The Adventures of Pinocchio

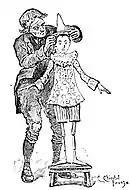
Geppetto is released from prison and makes Pinocchio a new pair of feet.

Left alone, Pinocchio heads back to Geppetto's house to get something to eat, where a talking cricket warns him of the perils of disobedience and laziness. After being called a wooden head, in retaliation, Pinocchio throws a hammer at the cricket, accidentally killing it. Pinocchio gets hungry and tries to fry an egg, but a chick hatches from the egg and leaves to find food. He knocks on a neighbor's door, but they fear he is pulling a prank and dump water on him. Cold and wet, Pinocchio goes home and lies down on a stove, and upon waking he finds his feet have burned off. Luckily, Geppetto is released from prison, gives Pinocchio three pears to eat for breakfast, and makes him a new pair of feet. In gratitude, he promises to attend school and Geppetto makes him a suit of clothing consisting of a dress made of flowered paper, tree bark shoes, and a cap made of dough, and sells his only coat to buy him a spelling book.